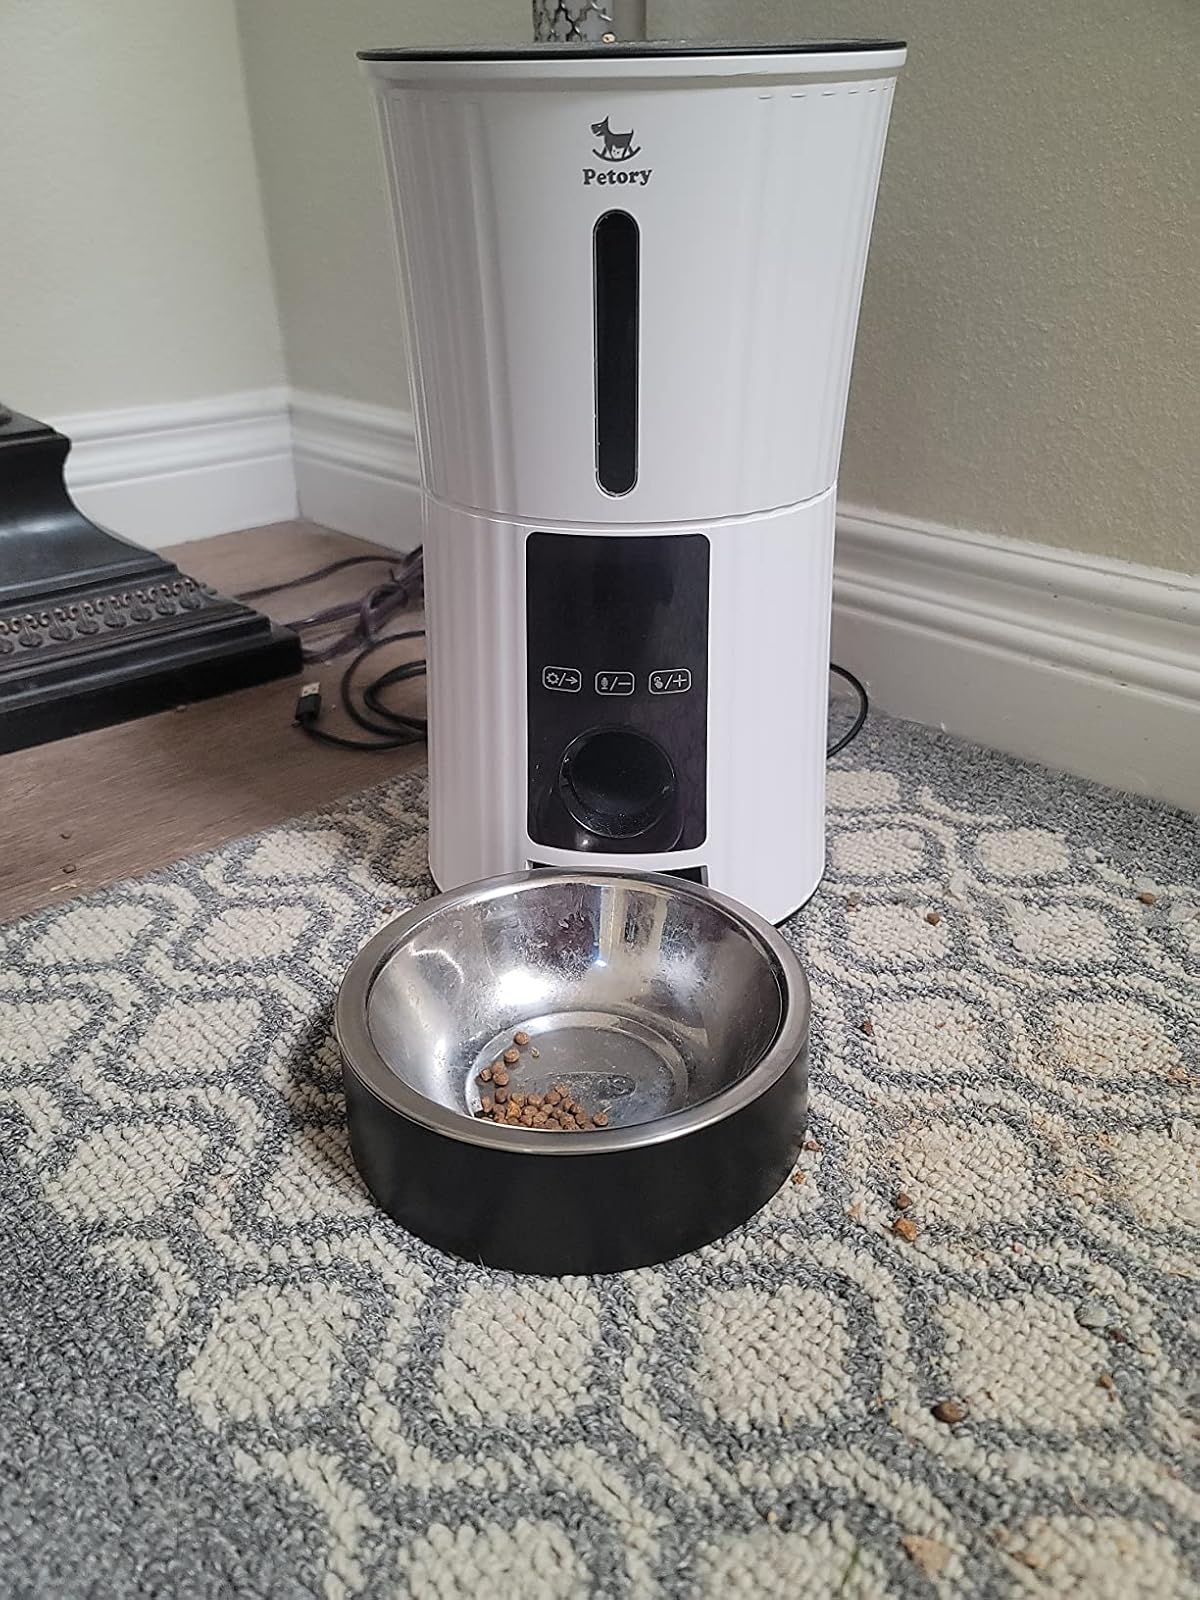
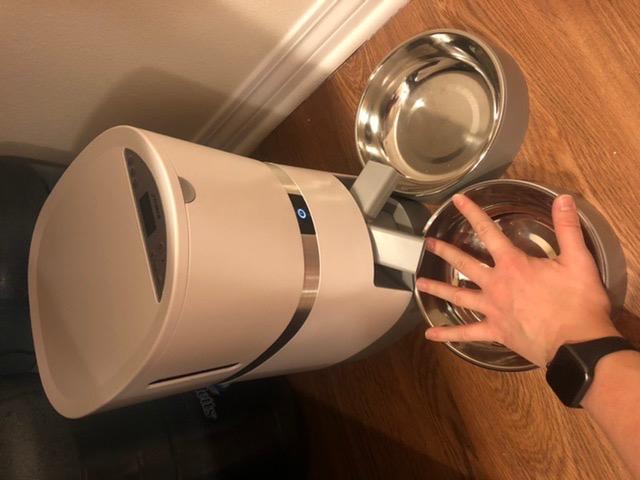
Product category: items_feeder
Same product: no